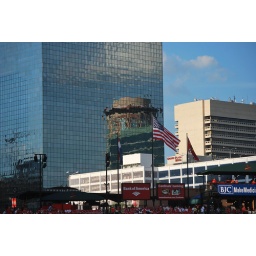
Over the left field fence at Bush stadium. I was captured by the reflection in the green glass building.